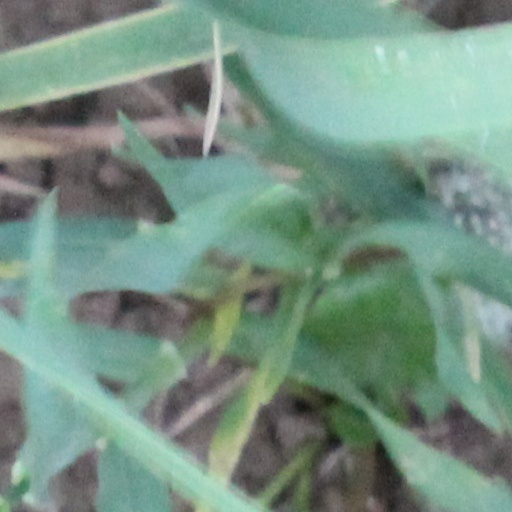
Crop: wheat